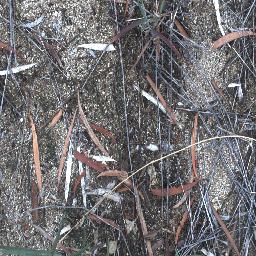
Label: negative